History of Ivano-Frankivsk

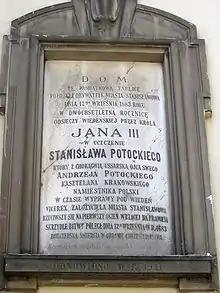
Memorial plaque on the walls of the Regional Art Museum tells about the death of Stanislaw Potocki, son of Andrzej

The city, named Stanisławów ("Stanyslaviv"), was erected as a fortress to protect the Polish-Lithuanian Commonwealth from Tatar invasions and to reinforce the region in case of some other Khmelnytsky Uprising would occur. It was built out of a fort that was erected next to the villages of Zabolotiv which had been known since 1435 and Knyahynyn (1449). The village of Zabolotiv and the land around it were purchased by Stanisław Rewera Potocki from another Polish nobleman Rzeczkowski. The area was utilised for recreation, in and particular hunting. The city's name was later coined by Stanisław's son, Polish nobleman Andrzej Potocki, commemorating either his father or his first-born son Stanisław Potocki.